Cyworld

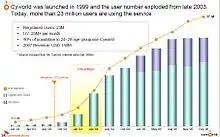
Graph showing Cyworld's dramatically increasing subscriber base

In August 2003, Cyworld merged with SK Telecom, a Korean communication company and owner of the domain Nate. The rapidly increasing number of subscribers was getting too difficult for Cyworld to manage on its own, and SK promised resources for further growth in the market. Although it was incorporated into the SK community department, Cyworld retained its brand name, service, and independence. The CEO of Cyworld Dong-Hyung Lee was appointed as the general manager of the Cyworld department, and he moved on to be the CEO of Cyworld Japan in May 2005 until he left the company in December 2008 to pursue other business adventures.